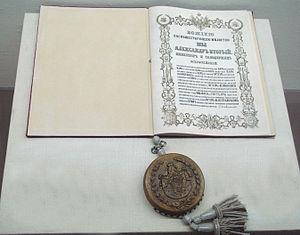
Les relations entre l'Empire du Japon et l'Empire russe sont minimales jusqu'en 1855, très chaleureuses de 1855 au début des années 1890 puis deviennent hostiles à propos du statut de la Corée. Des relations diplomatiques et commerciales entre les deux empires sont établies à partir de 1855. L'Empire russe prend officiellement fin en 1917 et est remplacé par le régime communiste, formalisé en 1922 par la création de l'Union soviétique.